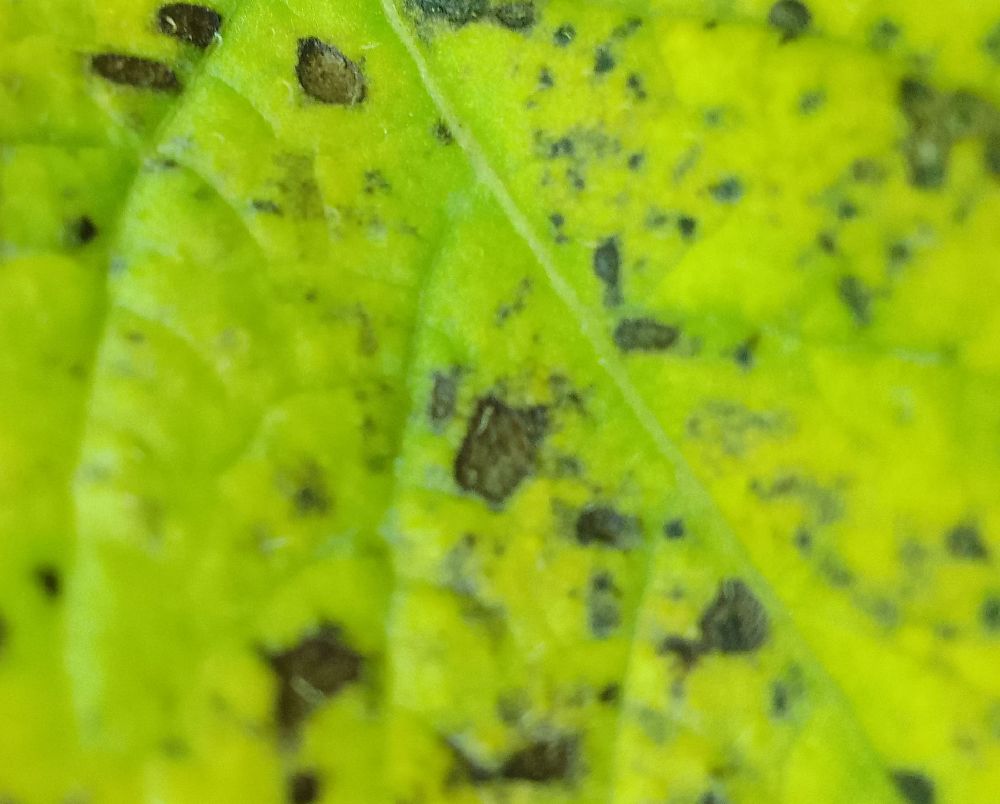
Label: Early blight